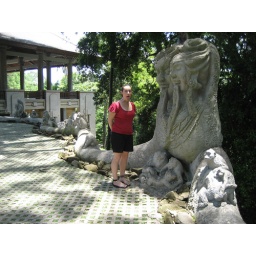
The holy monkey forest in Ubud; amazingly tranquil place, as long as you're not carrying foodstuffs.